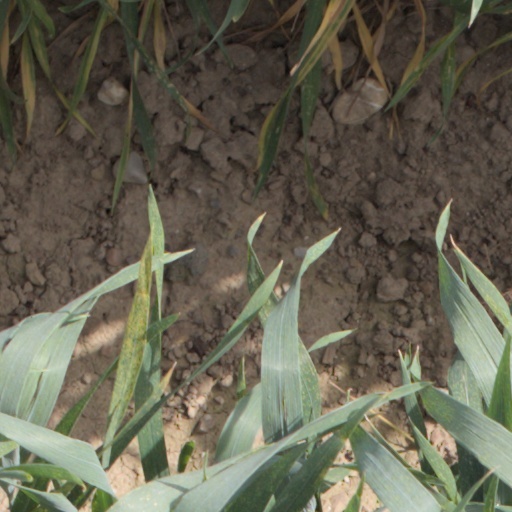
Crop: wheat